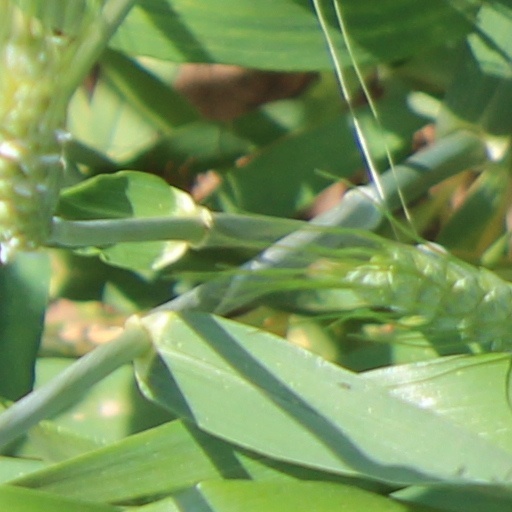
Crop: wheat